Augusta, Georgia

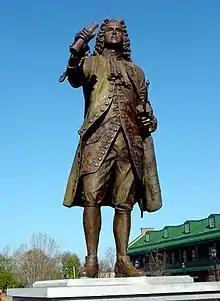
James Oglethorpe, founder of Augusta

In 1735, two years after James Oglethorpe founded Savannah, he sent a detachment of troops to explore the upper Savannah River. He gave them an order to build a fort at the head of the navigable part of the river. The expedition was led by Noble Jones, who the following year created a settlement as a first line of defense for coastal areas against potential Spanish or French invasion from the interior. Oglethorpe named the town in honor of Princess Augusta, the mother of King George III and the wife of Frederick, Prince of Wales.